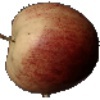
Label: red_apple